Syracuse University College of Arts and Sciences

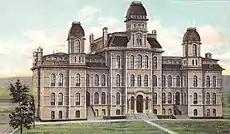

The College of Arts and Sciences was founded in 1871 as the College of Liberal Arts and offered courses in algebra, geometry, Latin, Greek, history, physiology, education, and rhetoric. John Raymond French, a professor of mathematics, served as the first dean of the college.